Fighting machine (The War of the Worlds)

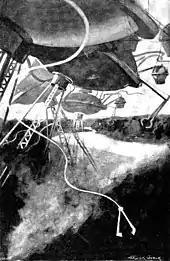
Martian tripods drawn by Warwick Goble in 1897. These were disliked and criticized by Wells.

The original conceptual drawings for the fighting machines, drawn by Warwick Goble, accompanied the initial appearance of "The War of the Worlds" in "Pearson's Magazine" in 1897. Wells criticized the illustrations, writing in later editions of the story: